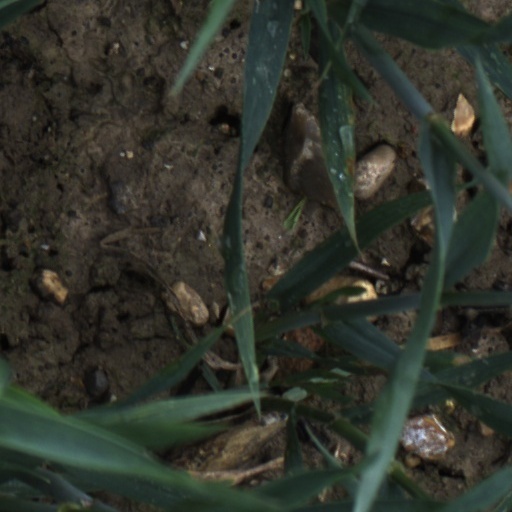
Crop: wheat